The Ultimate Warrior

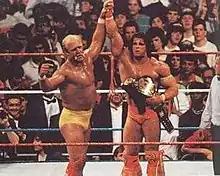
Hulk Hogan (left) endorsing The Ultimate Warrior after Warrior defeated him to win the WWF Championship at WrestleMania VI

Less than a year after his WWF television debut, Warrior, a surprise substitute for the injured Brutus Beefcake, won the Intercontinental Heavyweight Championship, defeating The Honky Tonk Man in a 27-second squash match at the inaugural SummerSlam on August 29, 1988, and ending Honky Tonk's long reign at 454 days. As champion, he captained a team at Survivor Series '88, where he was the sole survivor, pinning Outlaw Ron Bass and Greg Valentine in succession to win the match for his team.